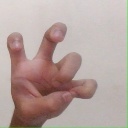
अक्षर: छ